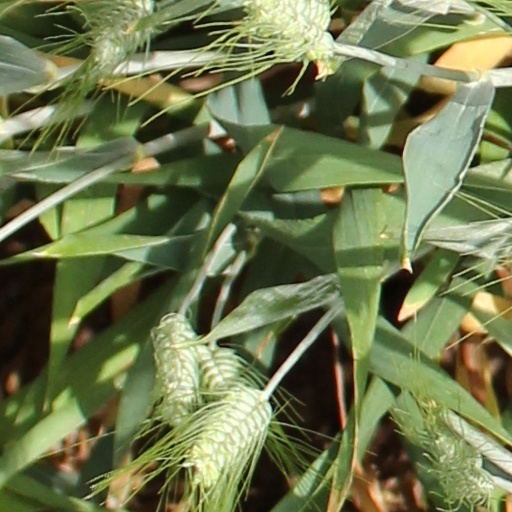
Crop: wheat